Billy Beldham

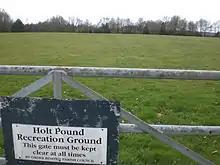
Holt Pound Oval in 2010

The earliest mention of Billy Beldham seems to be in a reference to two players called Beldum ("sic") who represented Farnham Cricket Club in its earliest known match at Odiham on 13 August 1782. Farnham, who won, included J. Wells (probably James Wells), G. Beldum (almost certainly Beldham's elder brother George) and Beldum (no initial), who scored 1 and 16. If the latter was Billy Beldham, he would have been sixteen years old. In October 1782, there was a Beldham (unspecified) in the Odiham team for two matches against Berkshire, and again in May the following year against Maidenhead.